Ibrahim Nasir

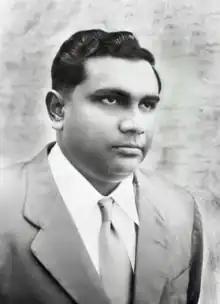
Nasir in 1978

Ibrahim Nasir Rannabandeyri Kilegefan (2 September 1926 – 22 November 2008), , commonly known as Ibrahim Nasir, was a Maldivian politician who served as the Prime Minister of the Maldives from 1957 to 1968 under the monarchy, and later the first President of the Second Republic of Maldives from 1968 to 1978. Nasir served two terms (one term consisting of 5 years), then he decided to retire, even though the People's Majlis voted him in for a third term. Nasir adhered to the non-aligned ideology and was a staunch anti-imperialist. Nasir is remembered as an independence hero for guiding the Maldives to independence from the British Empire, he is also credited for establishing the tourism industry in the Maldives, as well as rapidly modernizing and developing the country and economy.